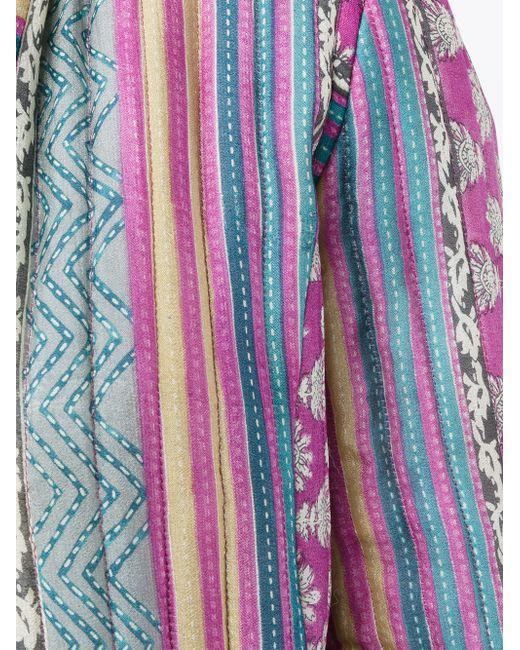
button-Down-Hemd mit buntem Druck und langen Ärmeln